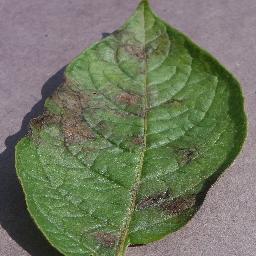
Label: Potato___Late_blight